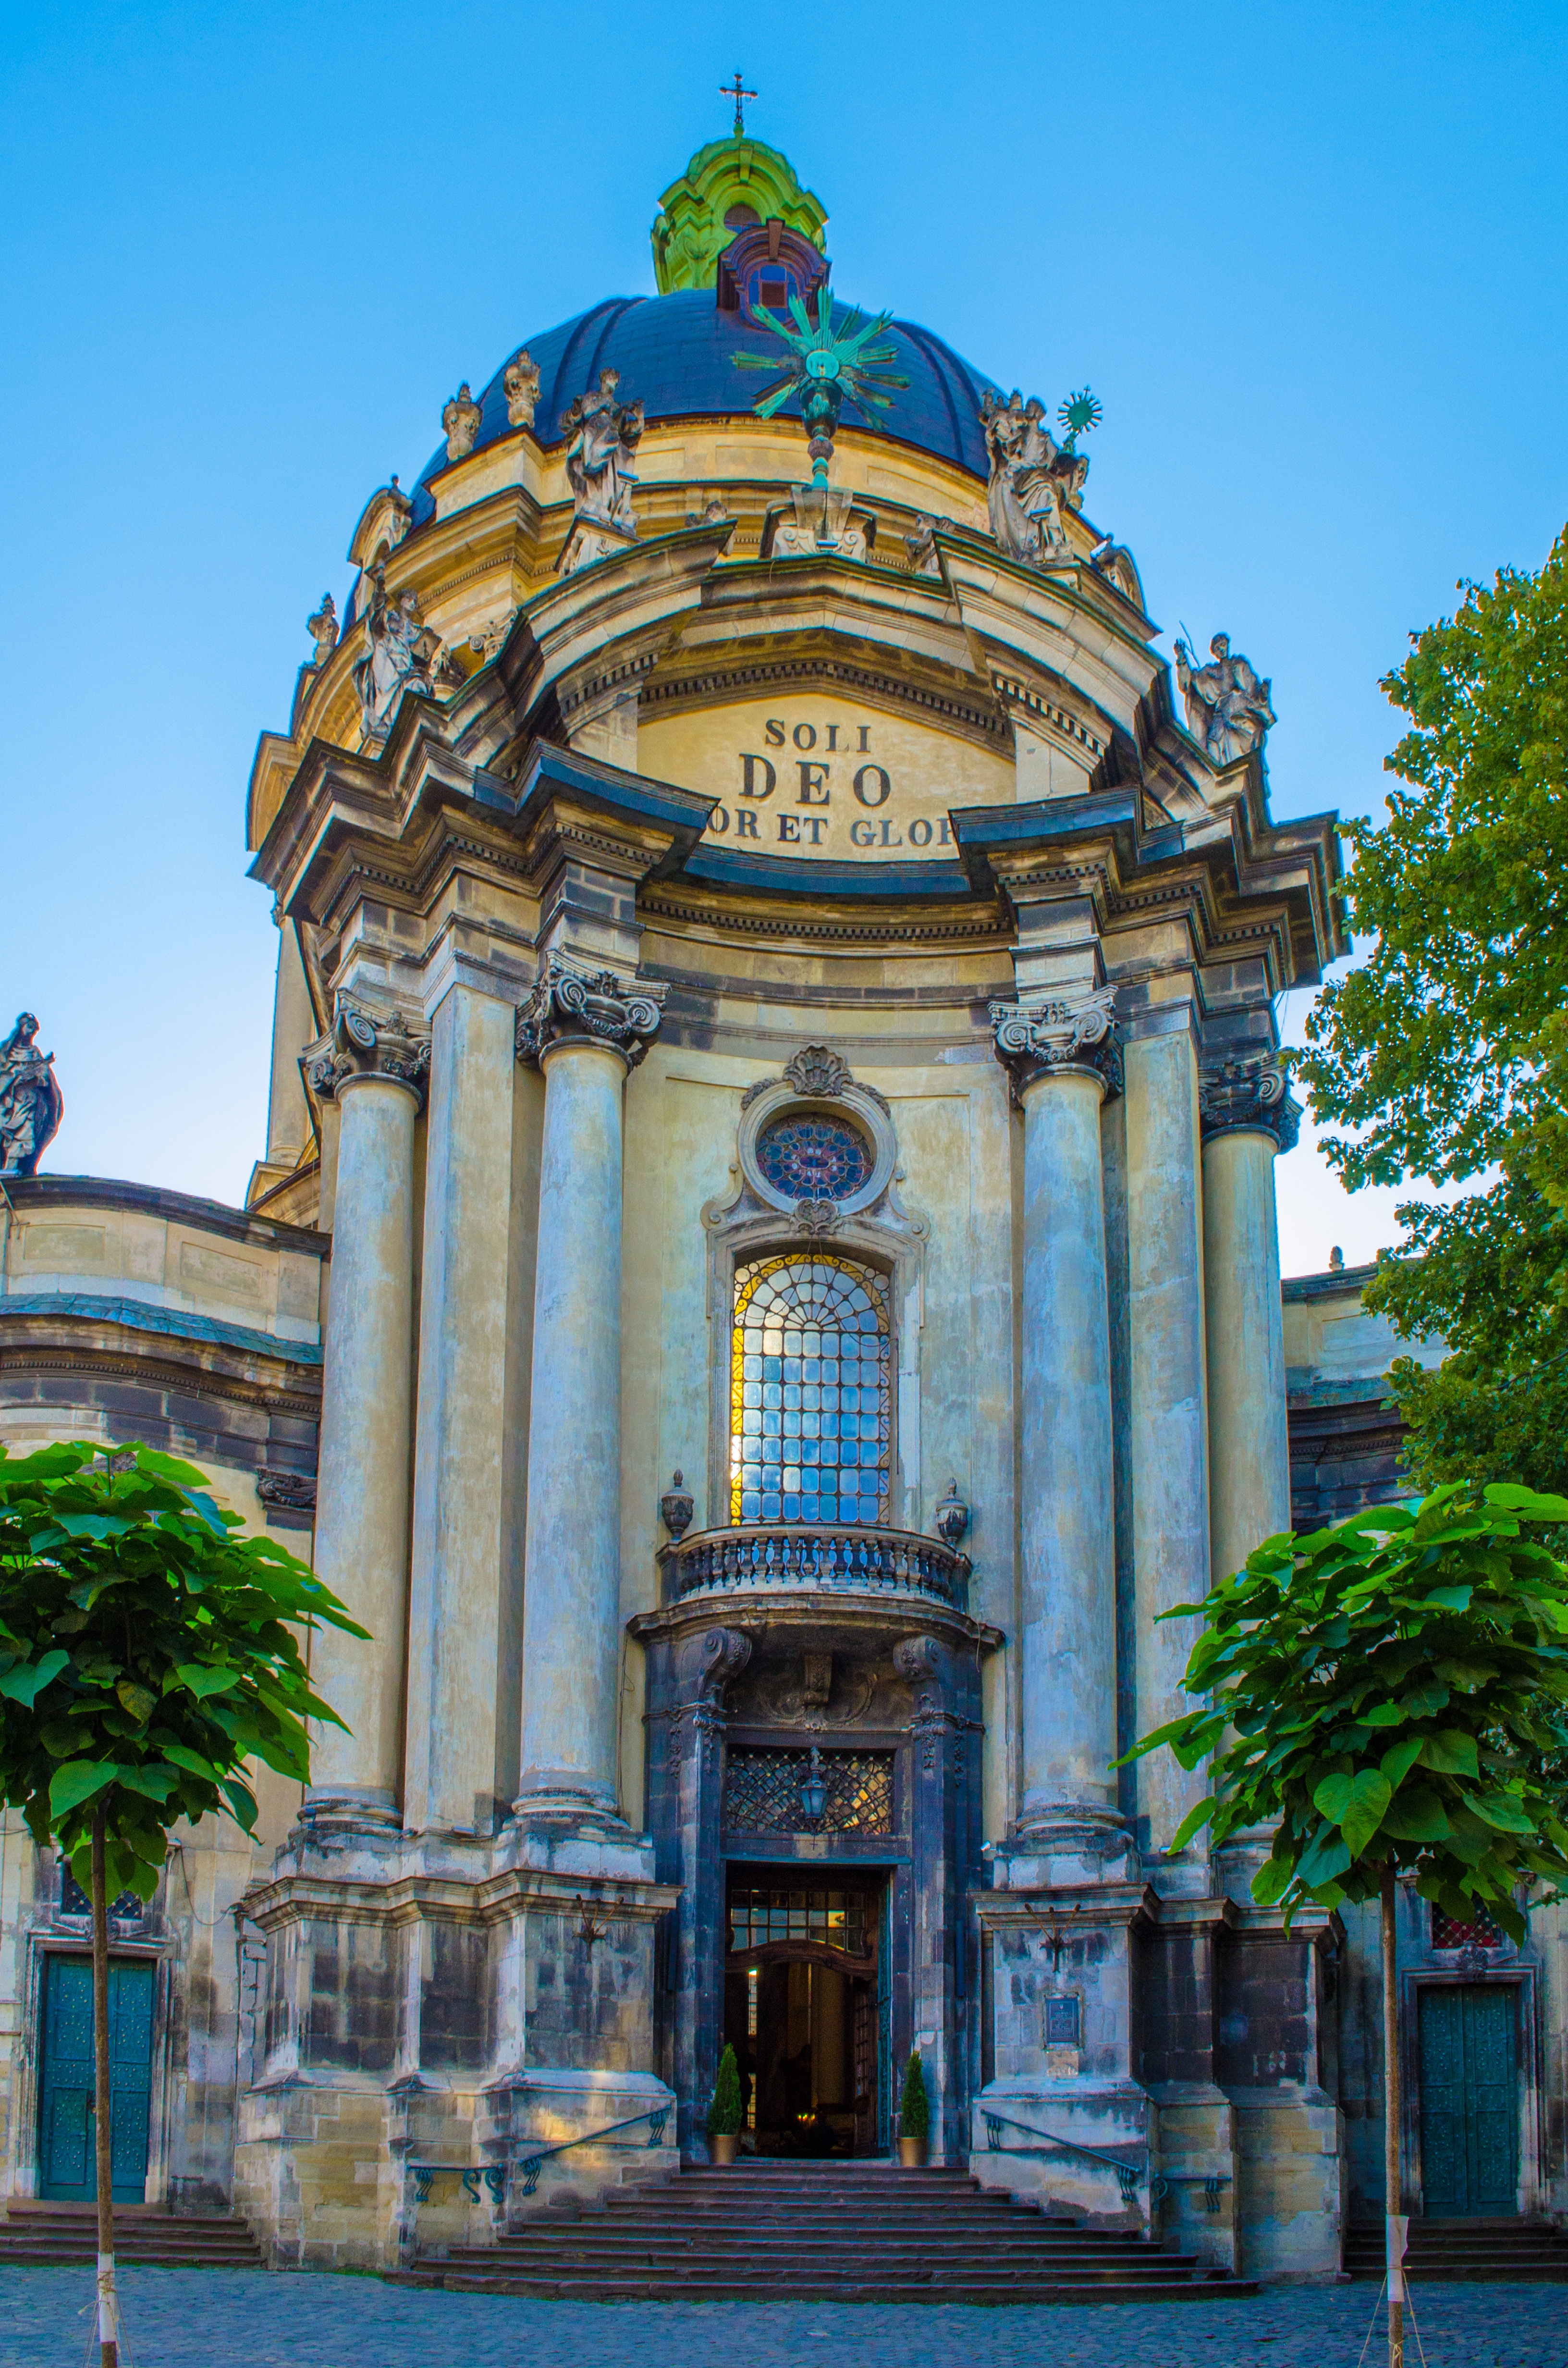
architecture, building, city, monument, arch, landmark, facade, church, cathedral, tourism, place of worship, trees, sculpture, temple, ukraine, holiness, water feature, lviv, handsomely, sights, the city of lviv